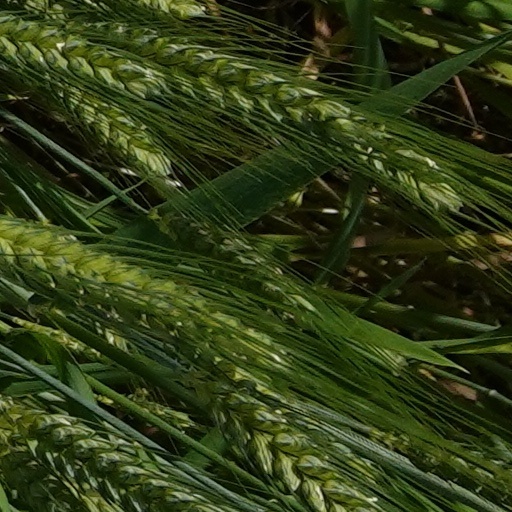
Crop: wheat